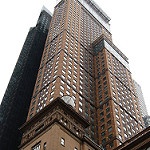
Scene: Outdoor